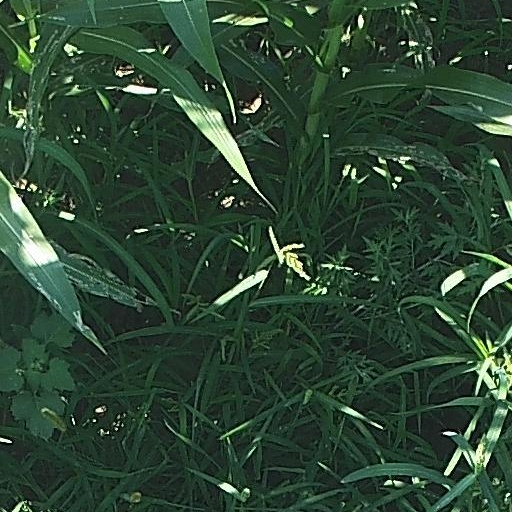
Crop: maize; corn